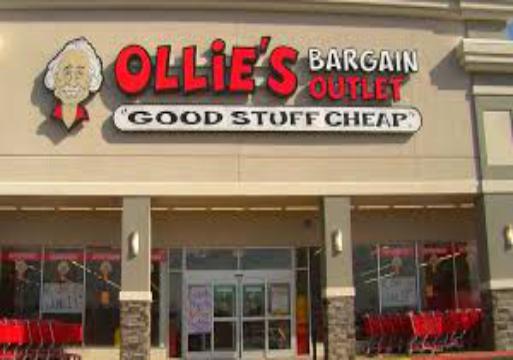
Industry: Others